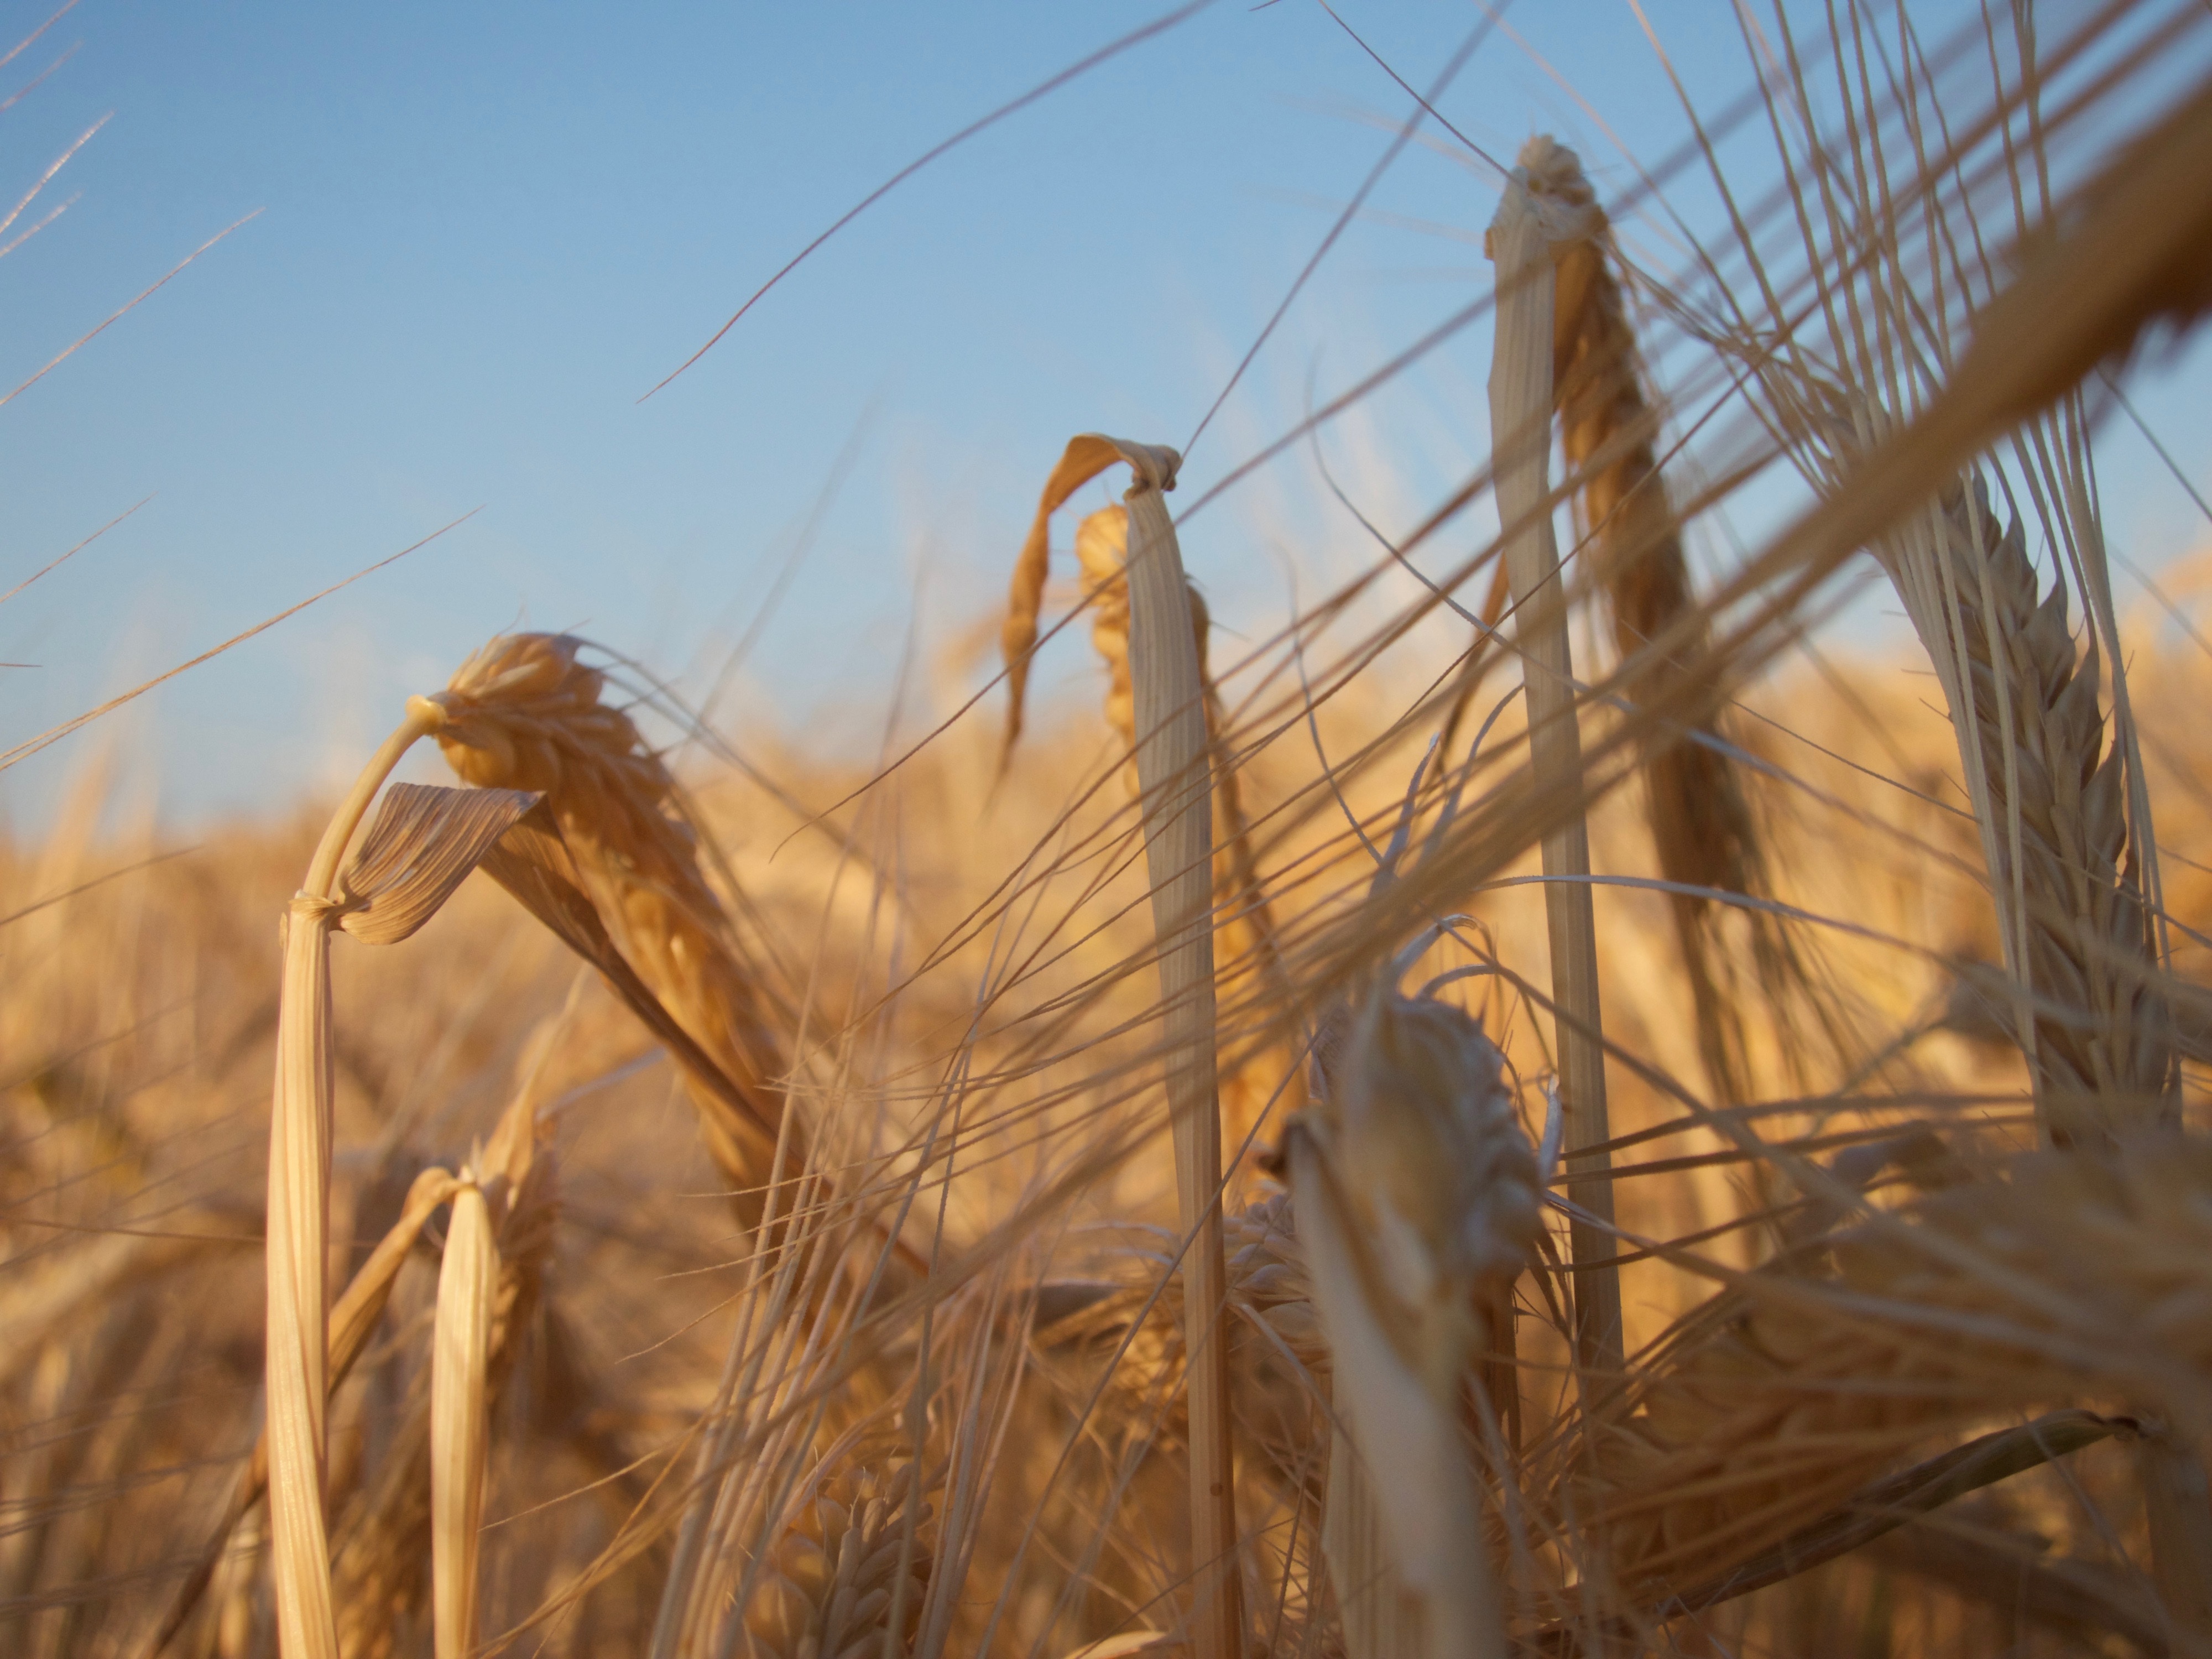
field, wheat, prairie, food, crop, agriculture, commodity, grass family, food grain